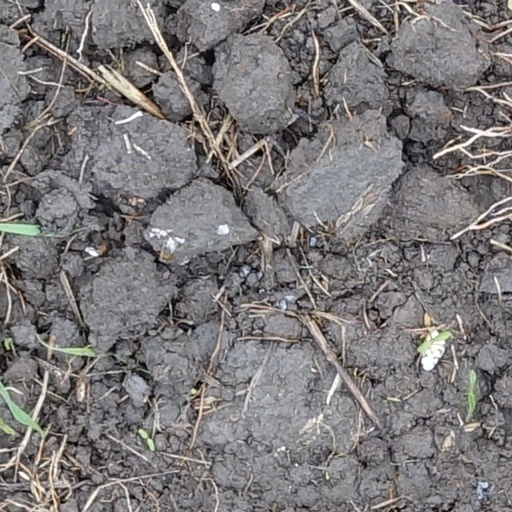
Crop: wheat